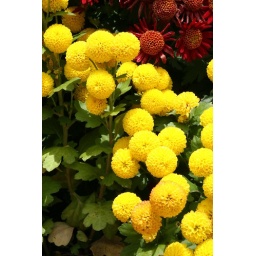
YELLOWS: Saw these yellow and red flowers in Genting Highlands.